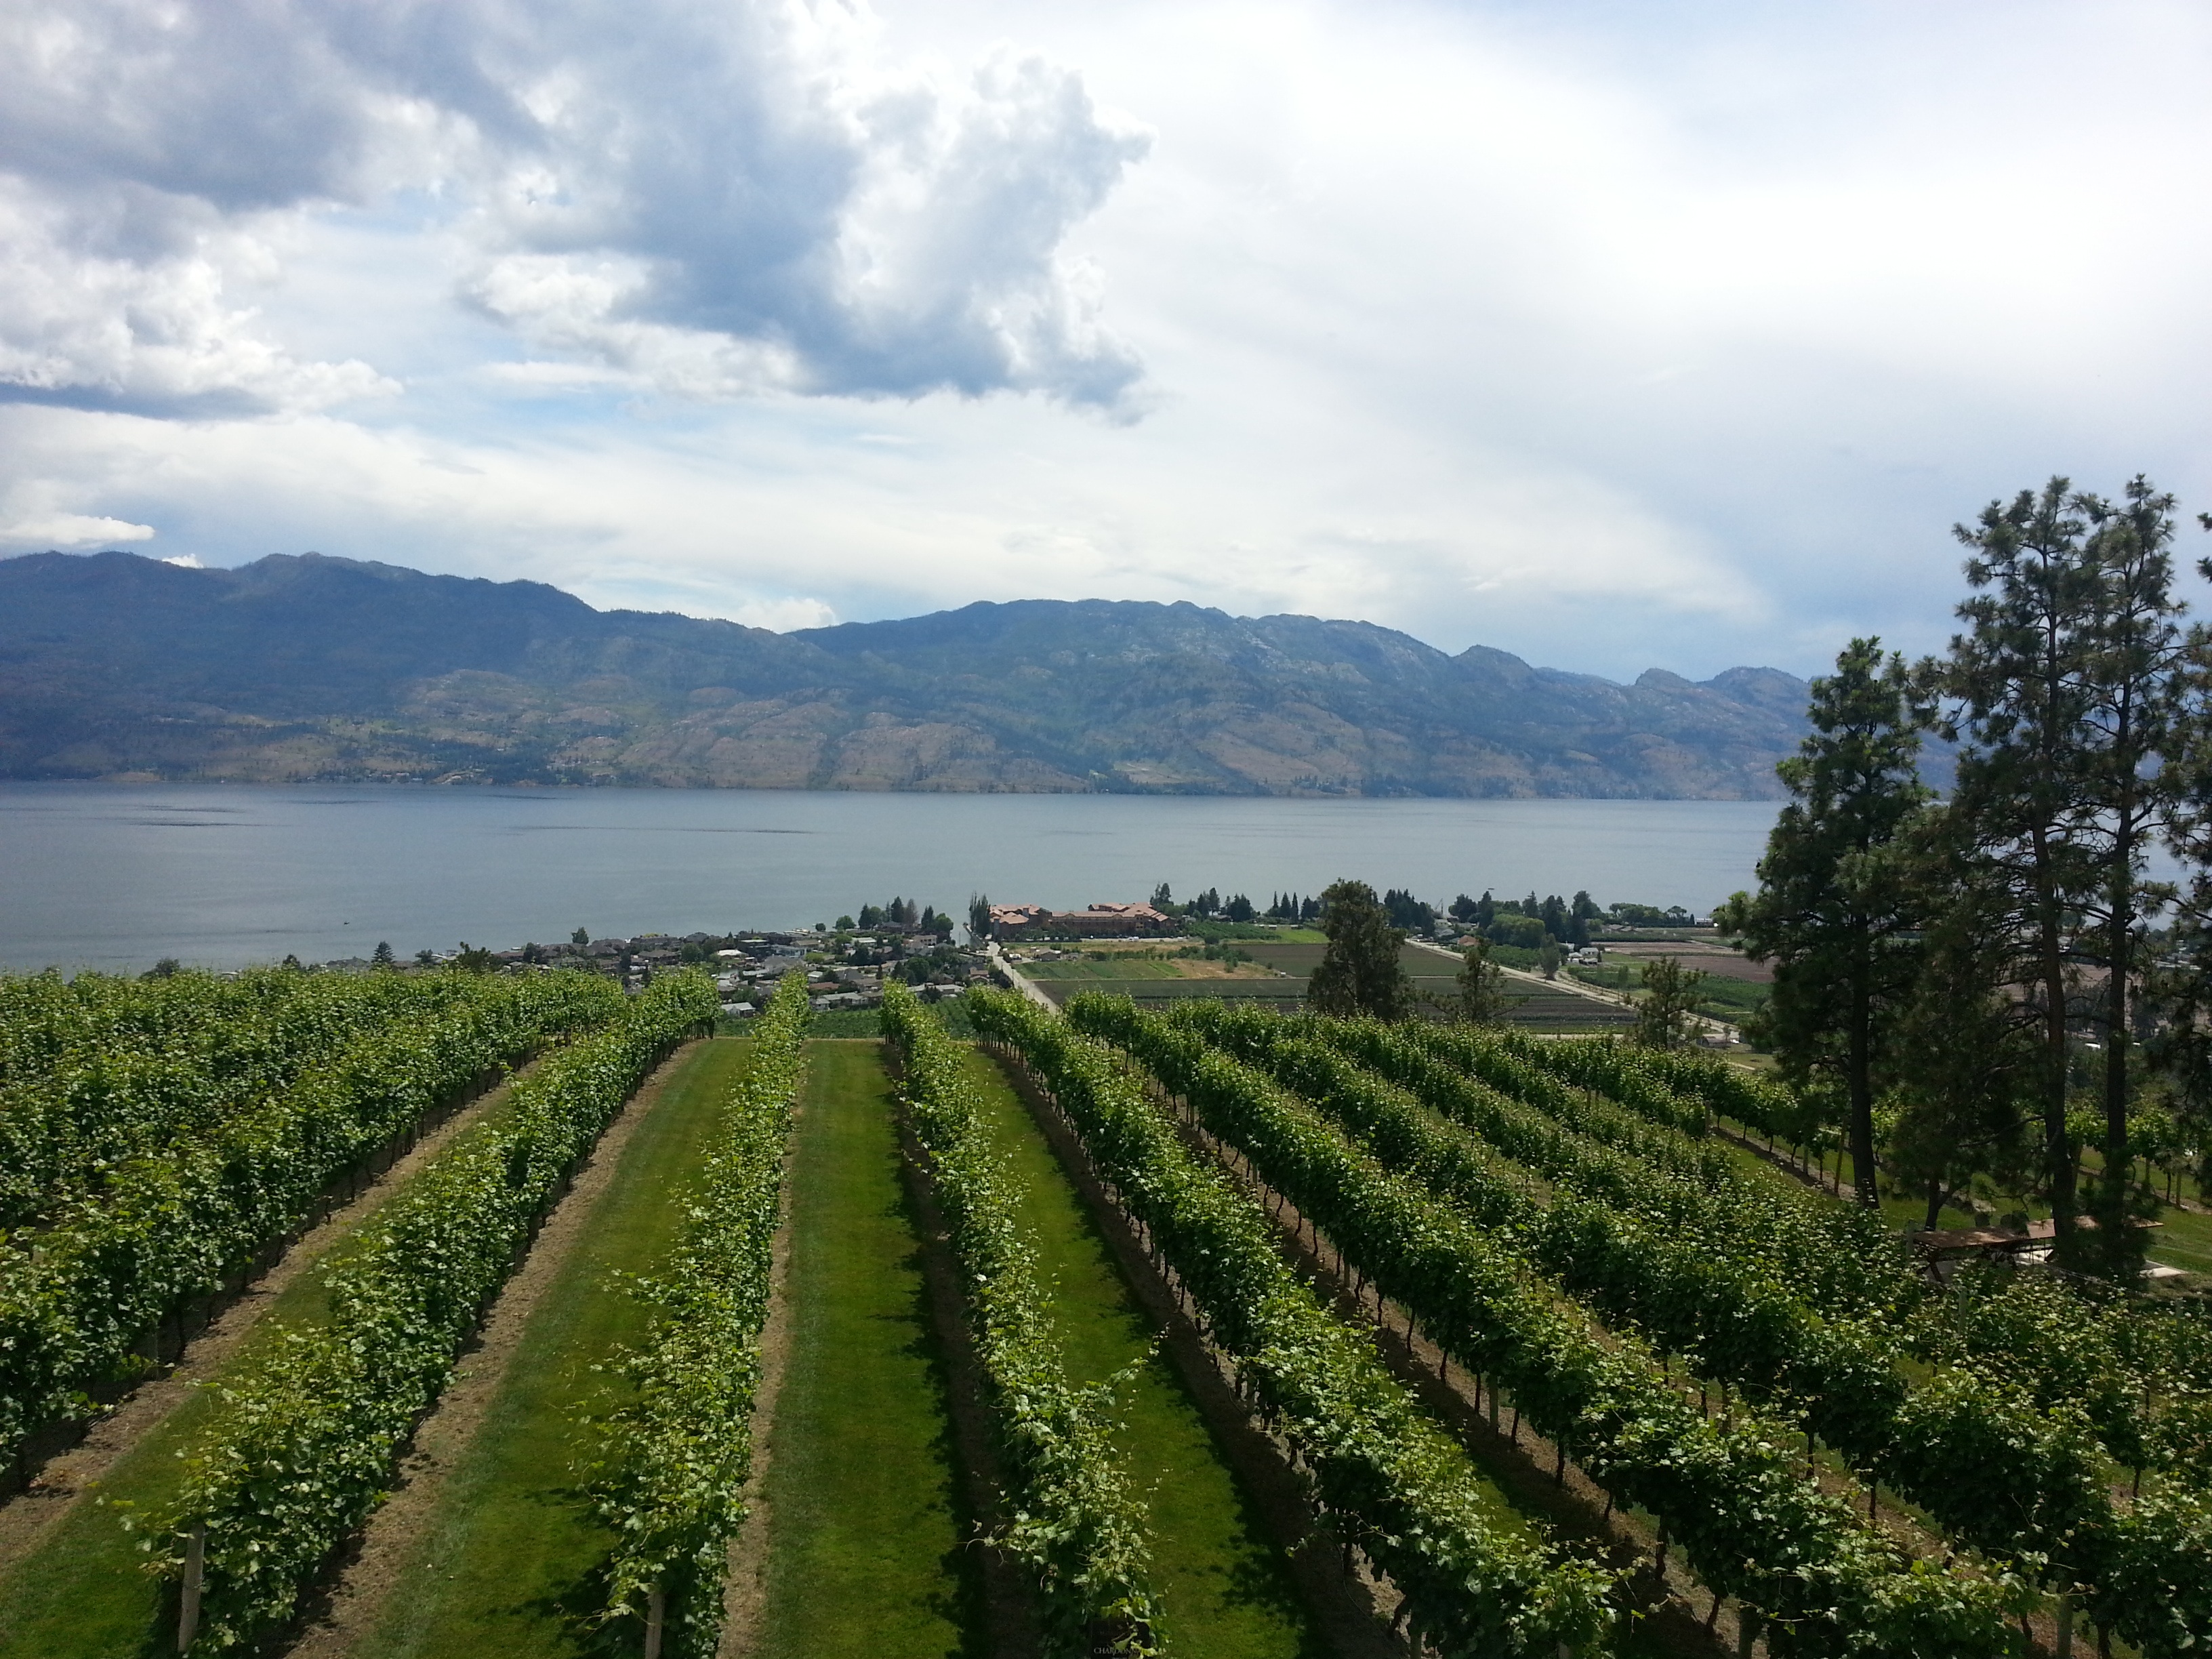
landscape, nature, vineyard, wine, field, farm, hill, flower, valley, soil, agriculture, highland, plantation, rural area, paddy field